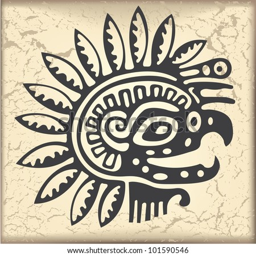
ornament in style of person